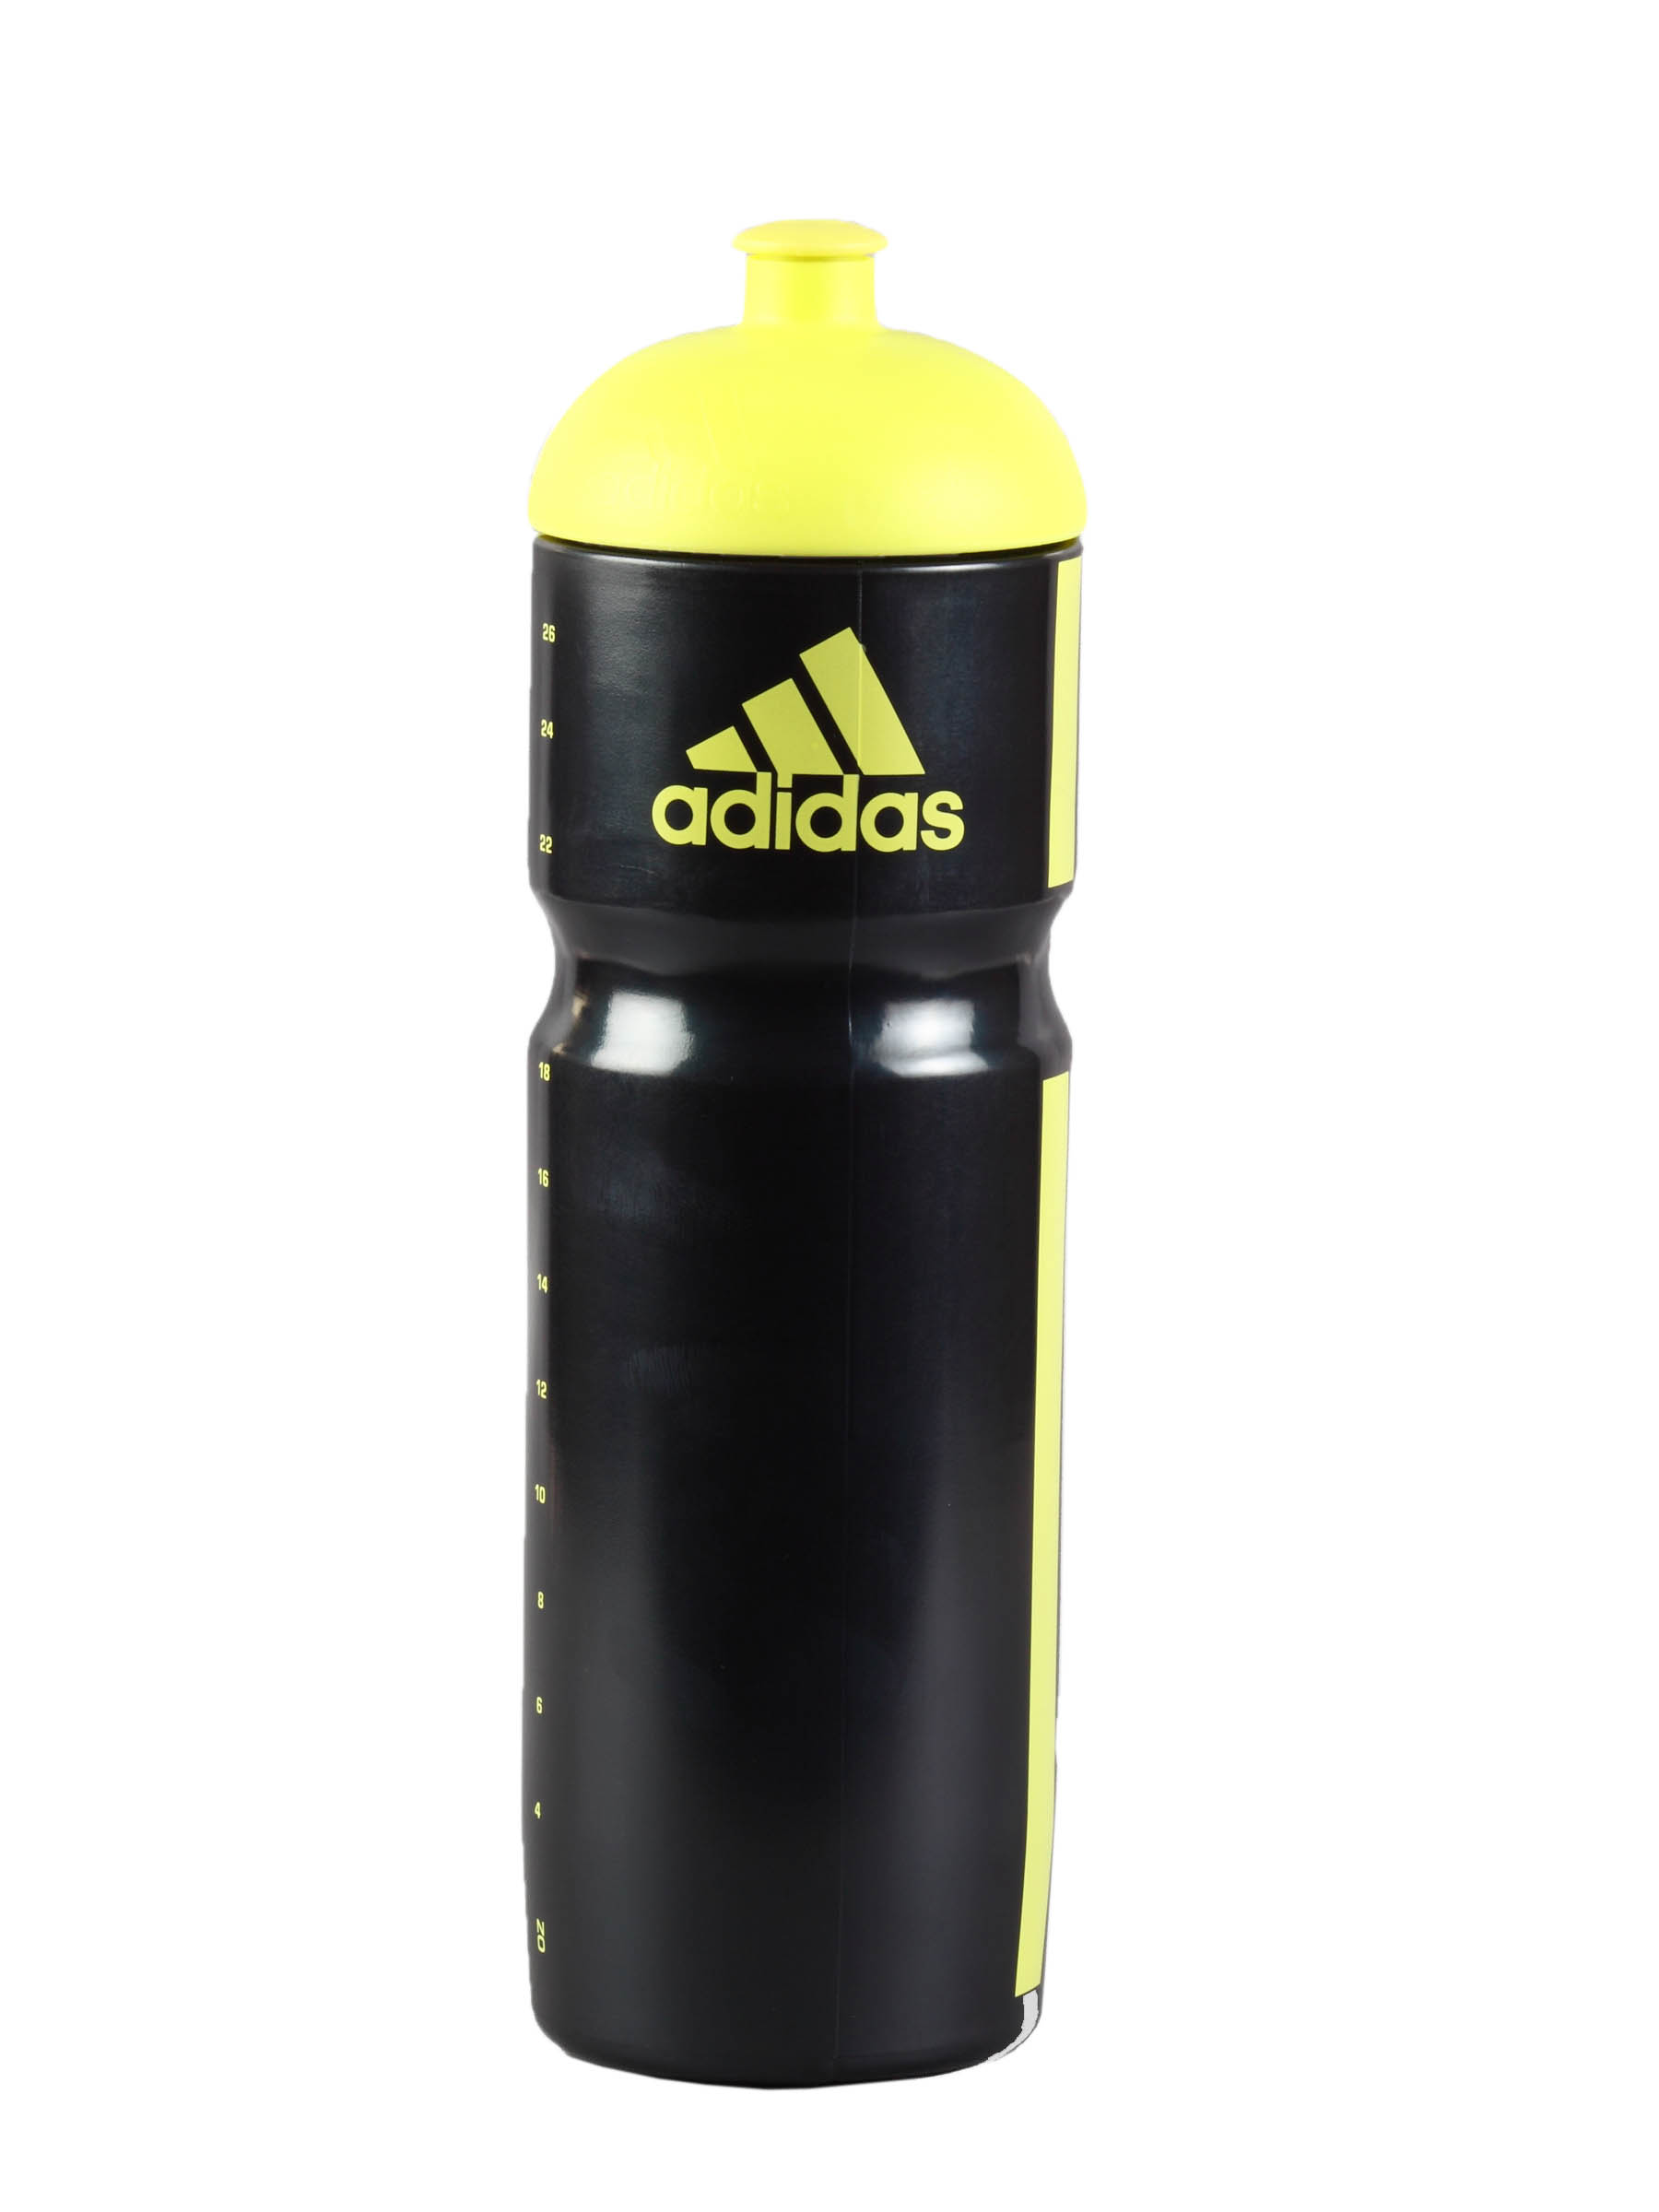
ADIDAS Phantom Black Sipper
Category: Accessories / Accessories / Water Bottle
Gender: Men
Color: Black
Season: Fall 2010
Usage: Casual